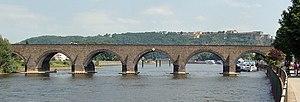
Pont de Baudouin à Coblence